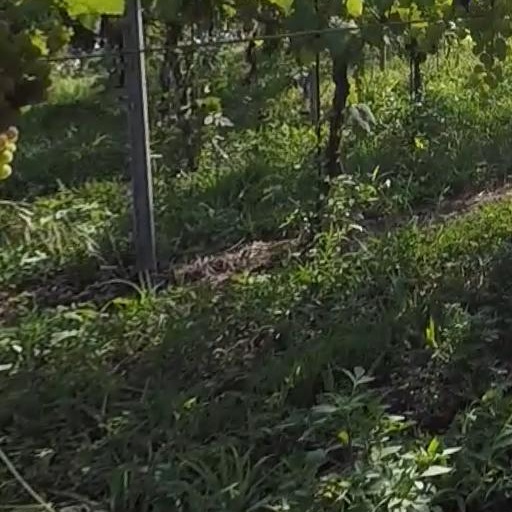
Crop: grape